Seremban

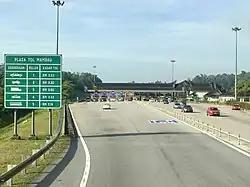
Mambau Toll Plaza, Seremban–Port Dickson Highway.

Seremban is located 30 kilometres inland from the coast. It is situated in the Linggi River valley, at the western fringes of the Titiwangsa Mountains. The terrain is generally hilly, and the soil is mostly reddish laterite soil, suitable for the cultivation of rubber and palm oil, thus making Seremban the agricultural centre for the state. Since the establishment of Seremban, the Linggi River has played an important role in the city's growth. During the boom period of tin mining, the Linggi River served as the major transportation route for tin traders. Today, it is one of the major sources of water for the Seremban metropolitan area and Negeri Sembilan.